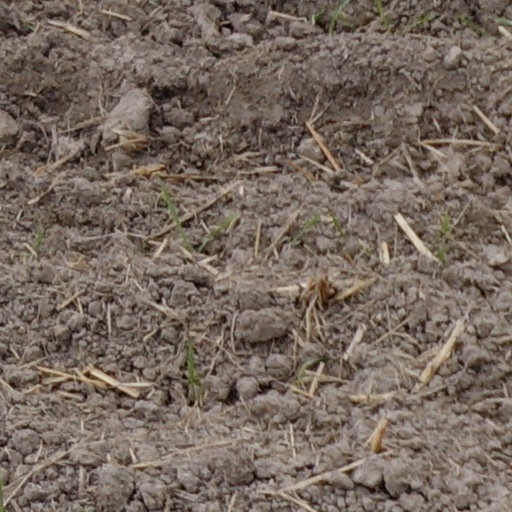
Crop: wheat